1990 Wigan Metropolitan Borough Council election

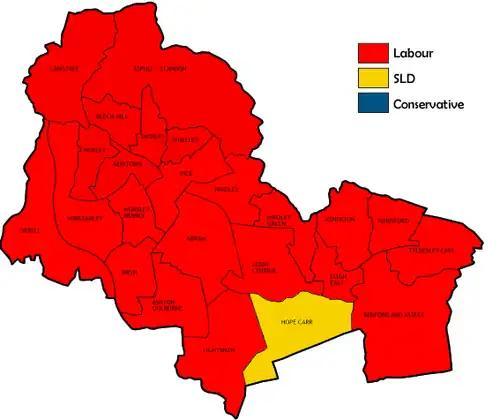
Map of the results of the 1990 Wigan council election.

Elections to the Wigan council were held on Thursday, 3 May 1990, with one third of the seats up for election with an additional vacancy in Bryn. Previous to the election there had also been a by-election in Abram, which the Labour Party successfully defended. Despite a wider array of parties - mainly a product from the fractious SLD merger - contesting the election, in several ways it beat 1986's lows in participation. A record of six seats went uncontested as one quarter of the council's wards held no elections, with the Conservatives contesting one half of the wards (an all-time low) and the SLD one quarter (the lowest since 1979). The Greens repeated their last year's total of four candidates, but with only two in the same wards as previous. Elsewhere, Independent John Vickers fought his first of many elections in Hindley Green and the respective Social Democrat and Liberal sides opposed to Alliance merging into the SLD fielded a sole candidate each - the latter of which having previously came within a straw of winning Langtree for the SLD.